XCar: Experimental Racing

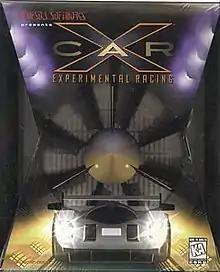
Cover art

XCar: Experimental Racing is a video game developed by MediaTech West and published by Bethesda Softworks for DOS on August 22, 1997.